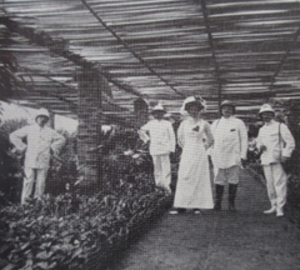
Pépinière au Jardin Botanique d’Eala, 1909
Le Jardin botanique d'Eala est un jardin botanique situé à l'est de Mbandaka sur la rive gauche de la Ruki en République démocratique du Congo. Créé en 1900 dans l'État indépendant du Congo, il fait l'objet d'une réhabilitation entamée en 2007 avec le soutien financier de la Banque mondiale.